Frank L. Boyd

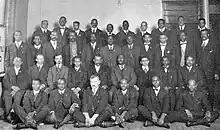
Officers of the Railway Men's International Benevolent Industrial Association (1922)

Boyd first participated in a labor organizing effort in 1909, followed by another attempt in 1910. In 1912, he signed a wage-increase petition circulated among Pullman porters that called to double their monthly wages from $25 to $50, and to raise them to $60 after two years on the job. As a result of this petition, however, the Pullman Company only raised wages by $2.50.